Francesco Marchisano

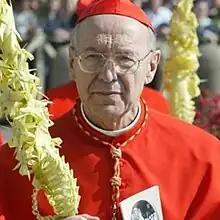

Francesco Marchisano (25 June 1929 – 27 July 2014) was an Italian Cardinal who worked in the Roman Curia from 1956 until his death.